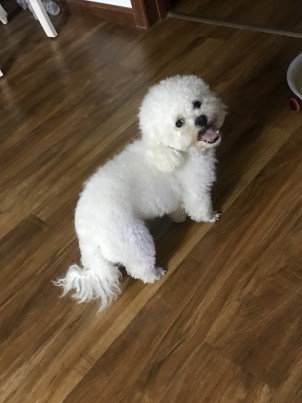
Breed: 3083-n000117-Bichon_Frise